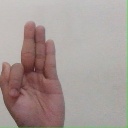
अक्षर: फ